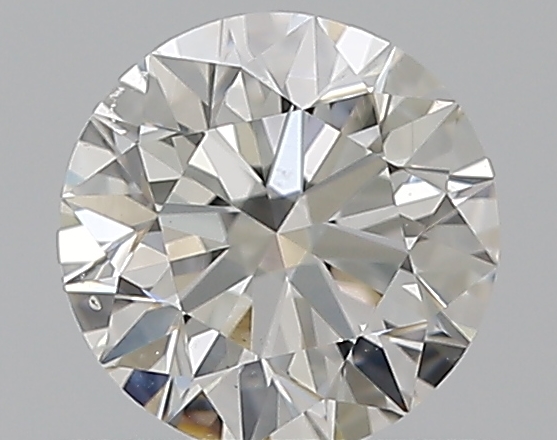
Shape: round
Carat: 0.57
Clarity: SI1
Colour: G
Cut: EX
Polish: EX
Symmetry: EX
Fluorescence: N
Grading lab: GIA
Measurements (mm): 5.27 x 5.3 x 3.31